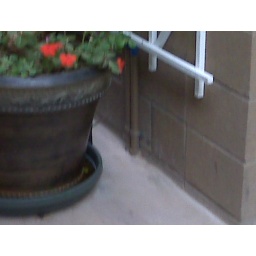
2- 3/4 conduits behind planter to go in to junction box for light to light up wall